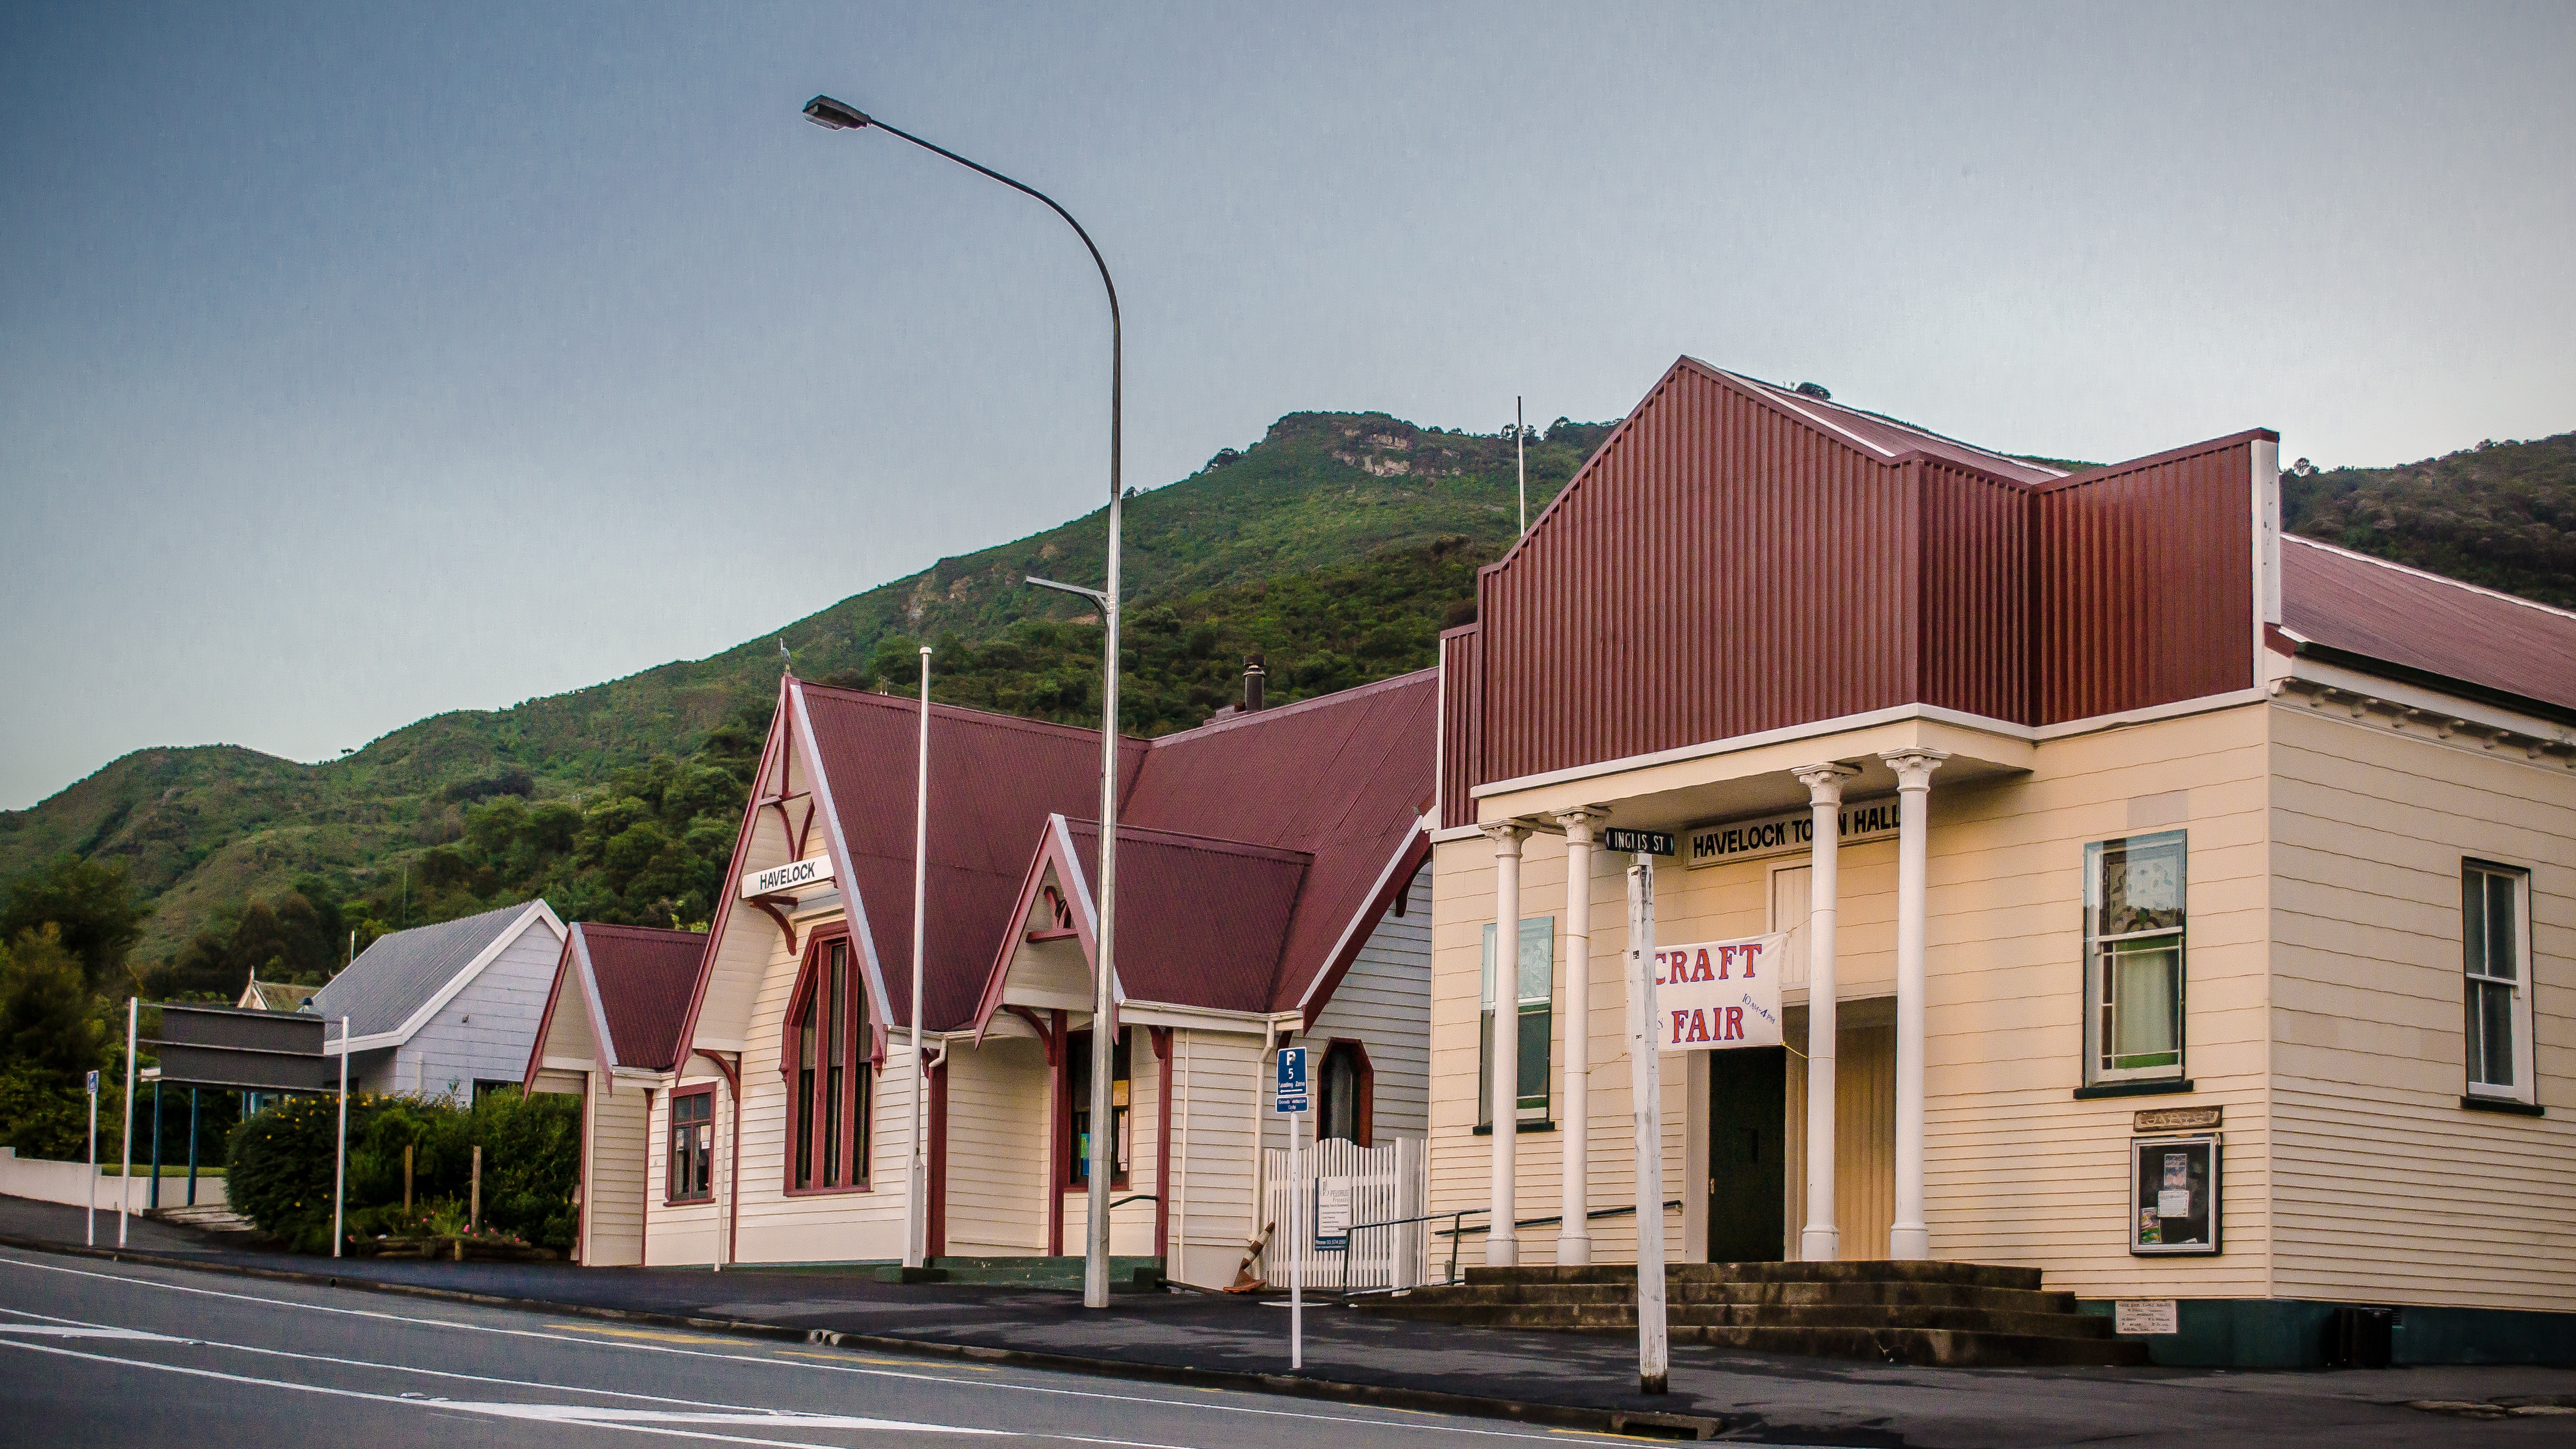
architecture, sky, house, town, view, building, city, urban, downtown, construction, facade, buildings, corner, new zealand, cities, neighbourhood, real estate, residential area